Klaus Egge

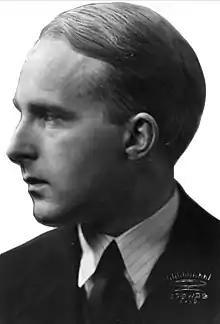
Klaus Egge

Klaus Egge (July 19, 1906 – March 7, 1979) was a Norwegian composer and music critic.